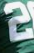
Number: 2